Invaders! (anthology)

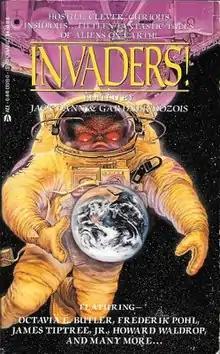
Cover of first edition

Invaders! is a themed anthology of science fiction short works edited by Jack Dann and Gardner Dozois. It was first published in paperback by Ace Books in December 1993. It was reissued as an ebook by Baen Books in March 2013.